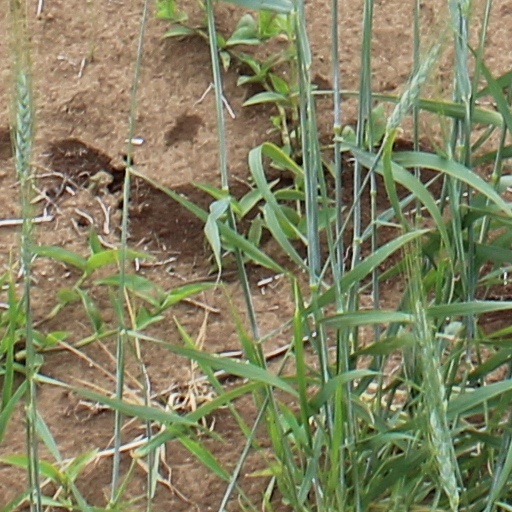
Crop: wheat